Moe Howard

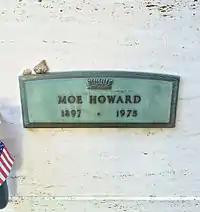
Crypt of Moe Howard, at Hillside Memorial Park

In the 1940s, the Three Stooges became topical, making several anti-Nazi short films, including "You Nazty Spy!" (1940) Moe's favorite Three Stooges film, "I'll Never Heil Again" (1941), and "They Stooge to Conga" (1943). Moe's impersonation of Adolf Hitler highlighted these shorts, the first of which preceded Charlie Chaplin's film satire "The Great Dictator" by nine months.